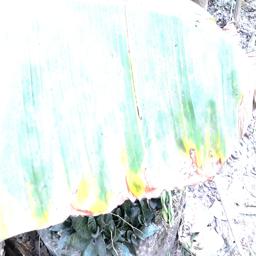
Label: POTASSIUM DEFICIENCY